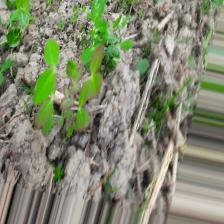
Label: Lentil Rust